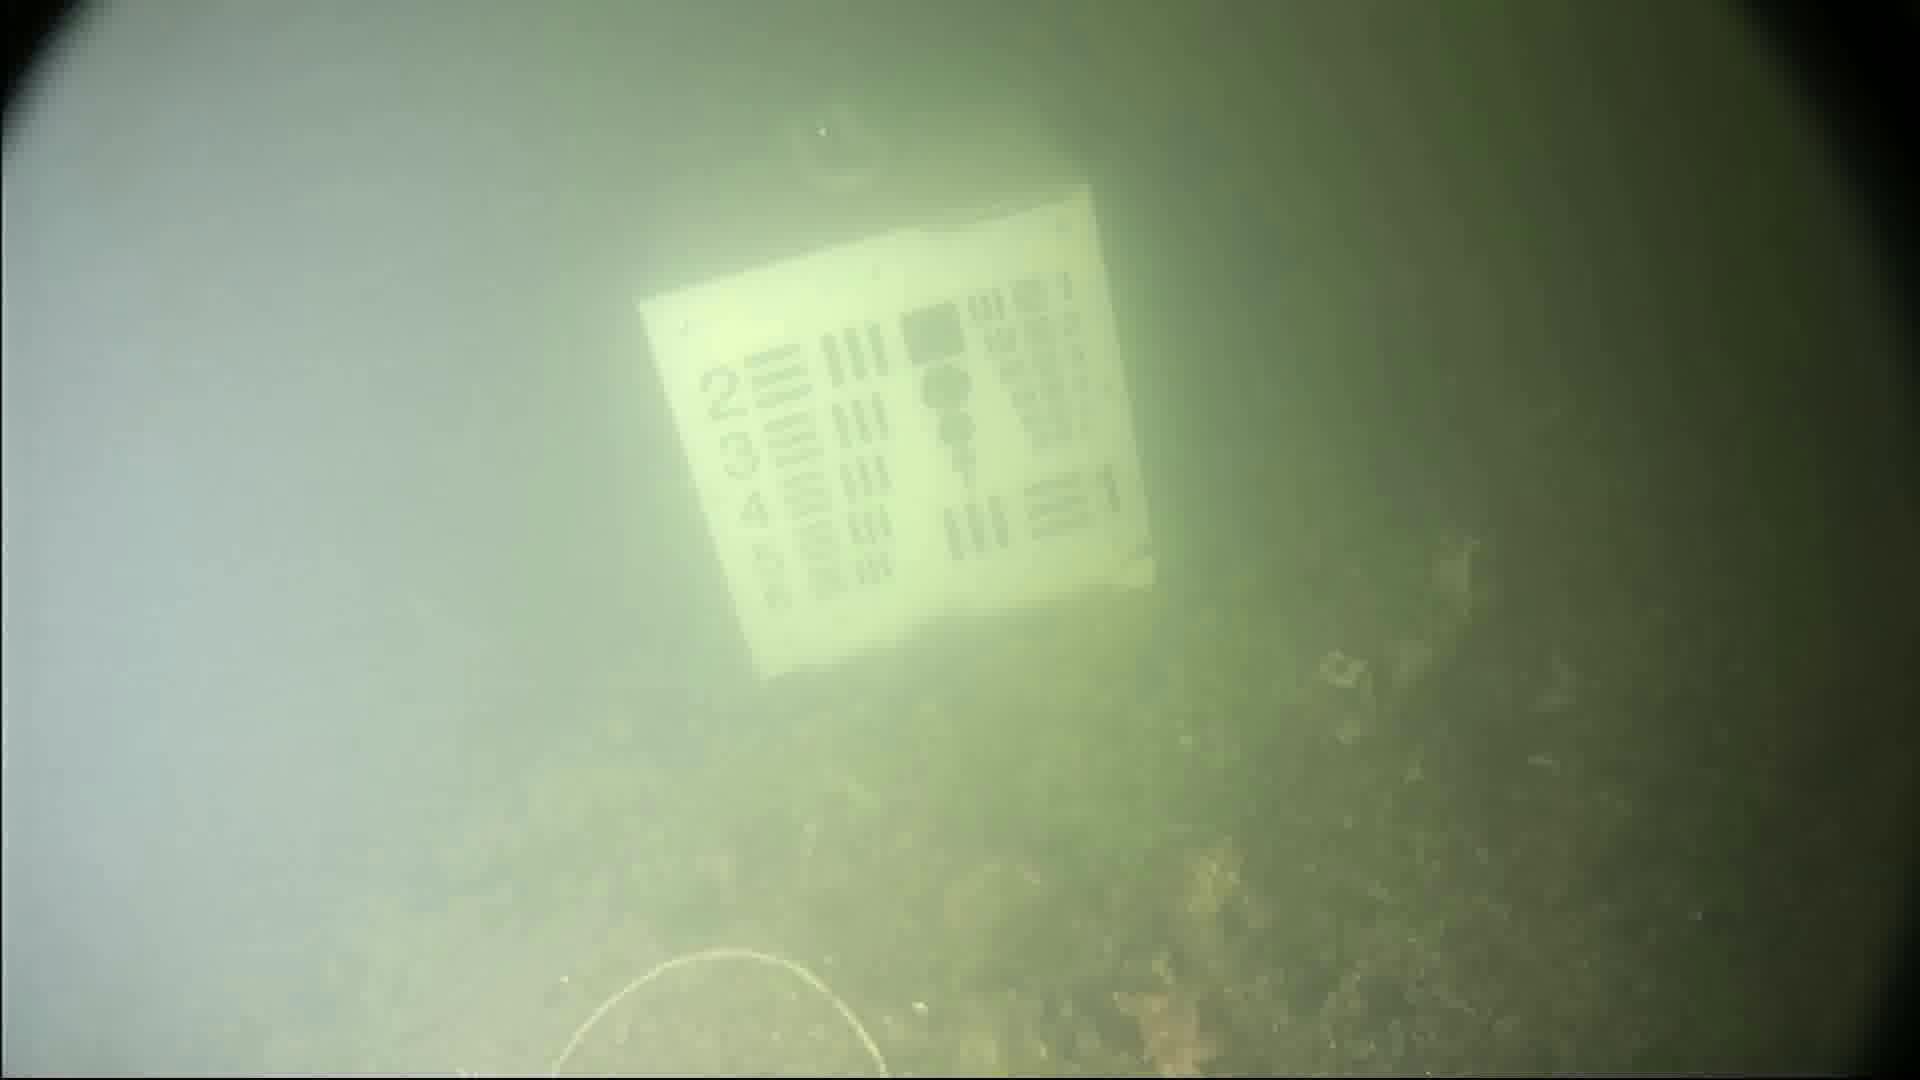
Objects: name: starfish